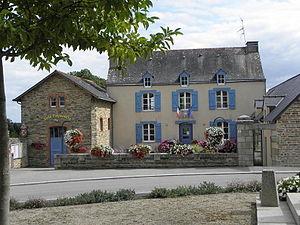
Mairie de Renac (35).
Renac est une commune française située dans le département d'Ille-et-Vilaine en région Bretagne.